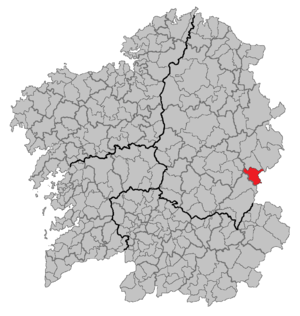
Pedrafita do Cebreiro en galicien ou Piedrafita del Cebrero en espagnol, est une commune espagnole de la comarque de Os Ancares, dans la province de Lugo, communauté autonome de Galice, au nord-ouest de l'Espagne.